Northern Paiute people

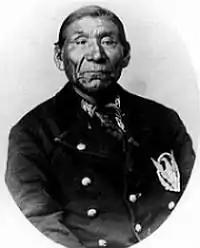
Chief Winnemucca, Chief of the Paiute. He was also named Poito.

Northern Paiute originally lived a seminomadic lifestyle, moving from place to place following animal migration patterns and seasonal foods. They lived in small, independent groups that consisted of a handful or so of different family units. Upon arrival of foreigners into western Nevada, the Northern Paiute became sedentary in order to protect themselves and handle negotiations with the new settlers. Because of their change from a nomadic to a sedentary lifestyle, women were relied upon more heavily for both their full-time employment and at-home work. In some modern Northern Paiute tribes, men work in "seasonal jobs on the ranches, in the mines, and as caretakers in the nearby motels" and women work "in the laundry, the bakery, in homes and motels as domestics, and in the country hospital".